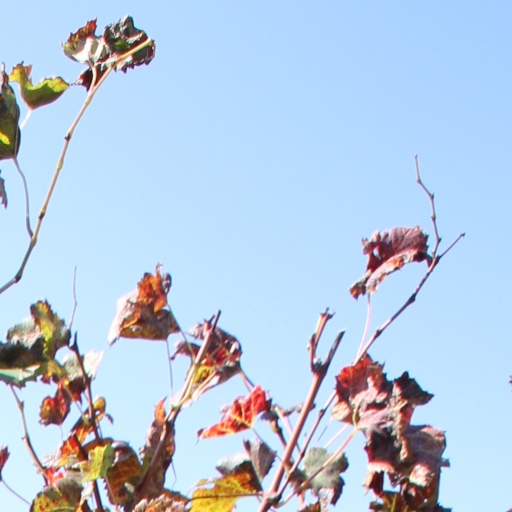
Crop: grape